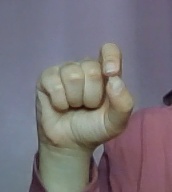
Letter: fa